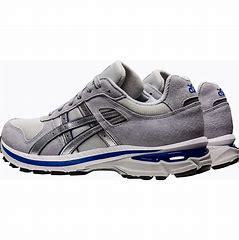
Brand: Asics
Model: Gt Ii